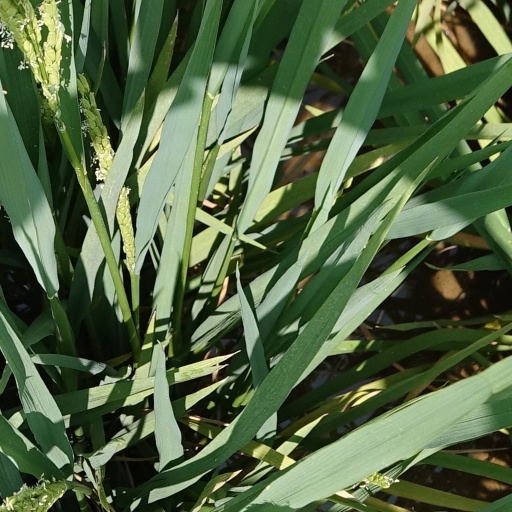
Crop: rice